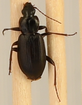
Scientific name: Calathus advena
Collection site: Rocky Mountains NEON (RMNP), plot RMNP_012